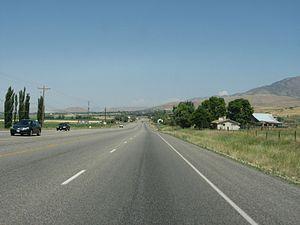
L' U.S. Route 91 relie Brigham City à Idaho Falls. Jusqu'au milieu des années 1970, l'US 91 allait de Long Beach jusqu'à la frontière canadienne au nord du Montana mais elle est en grande partie remplacée depuis par l'Interstate 15.